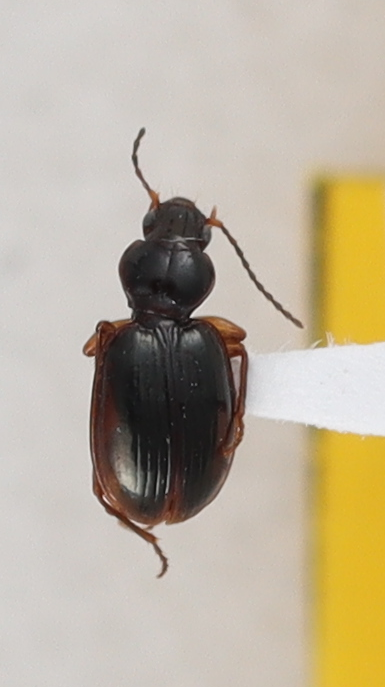
Scientific name: Mecyclothorax konanus
Plot: 14
Trap: W
Collected: 20240619